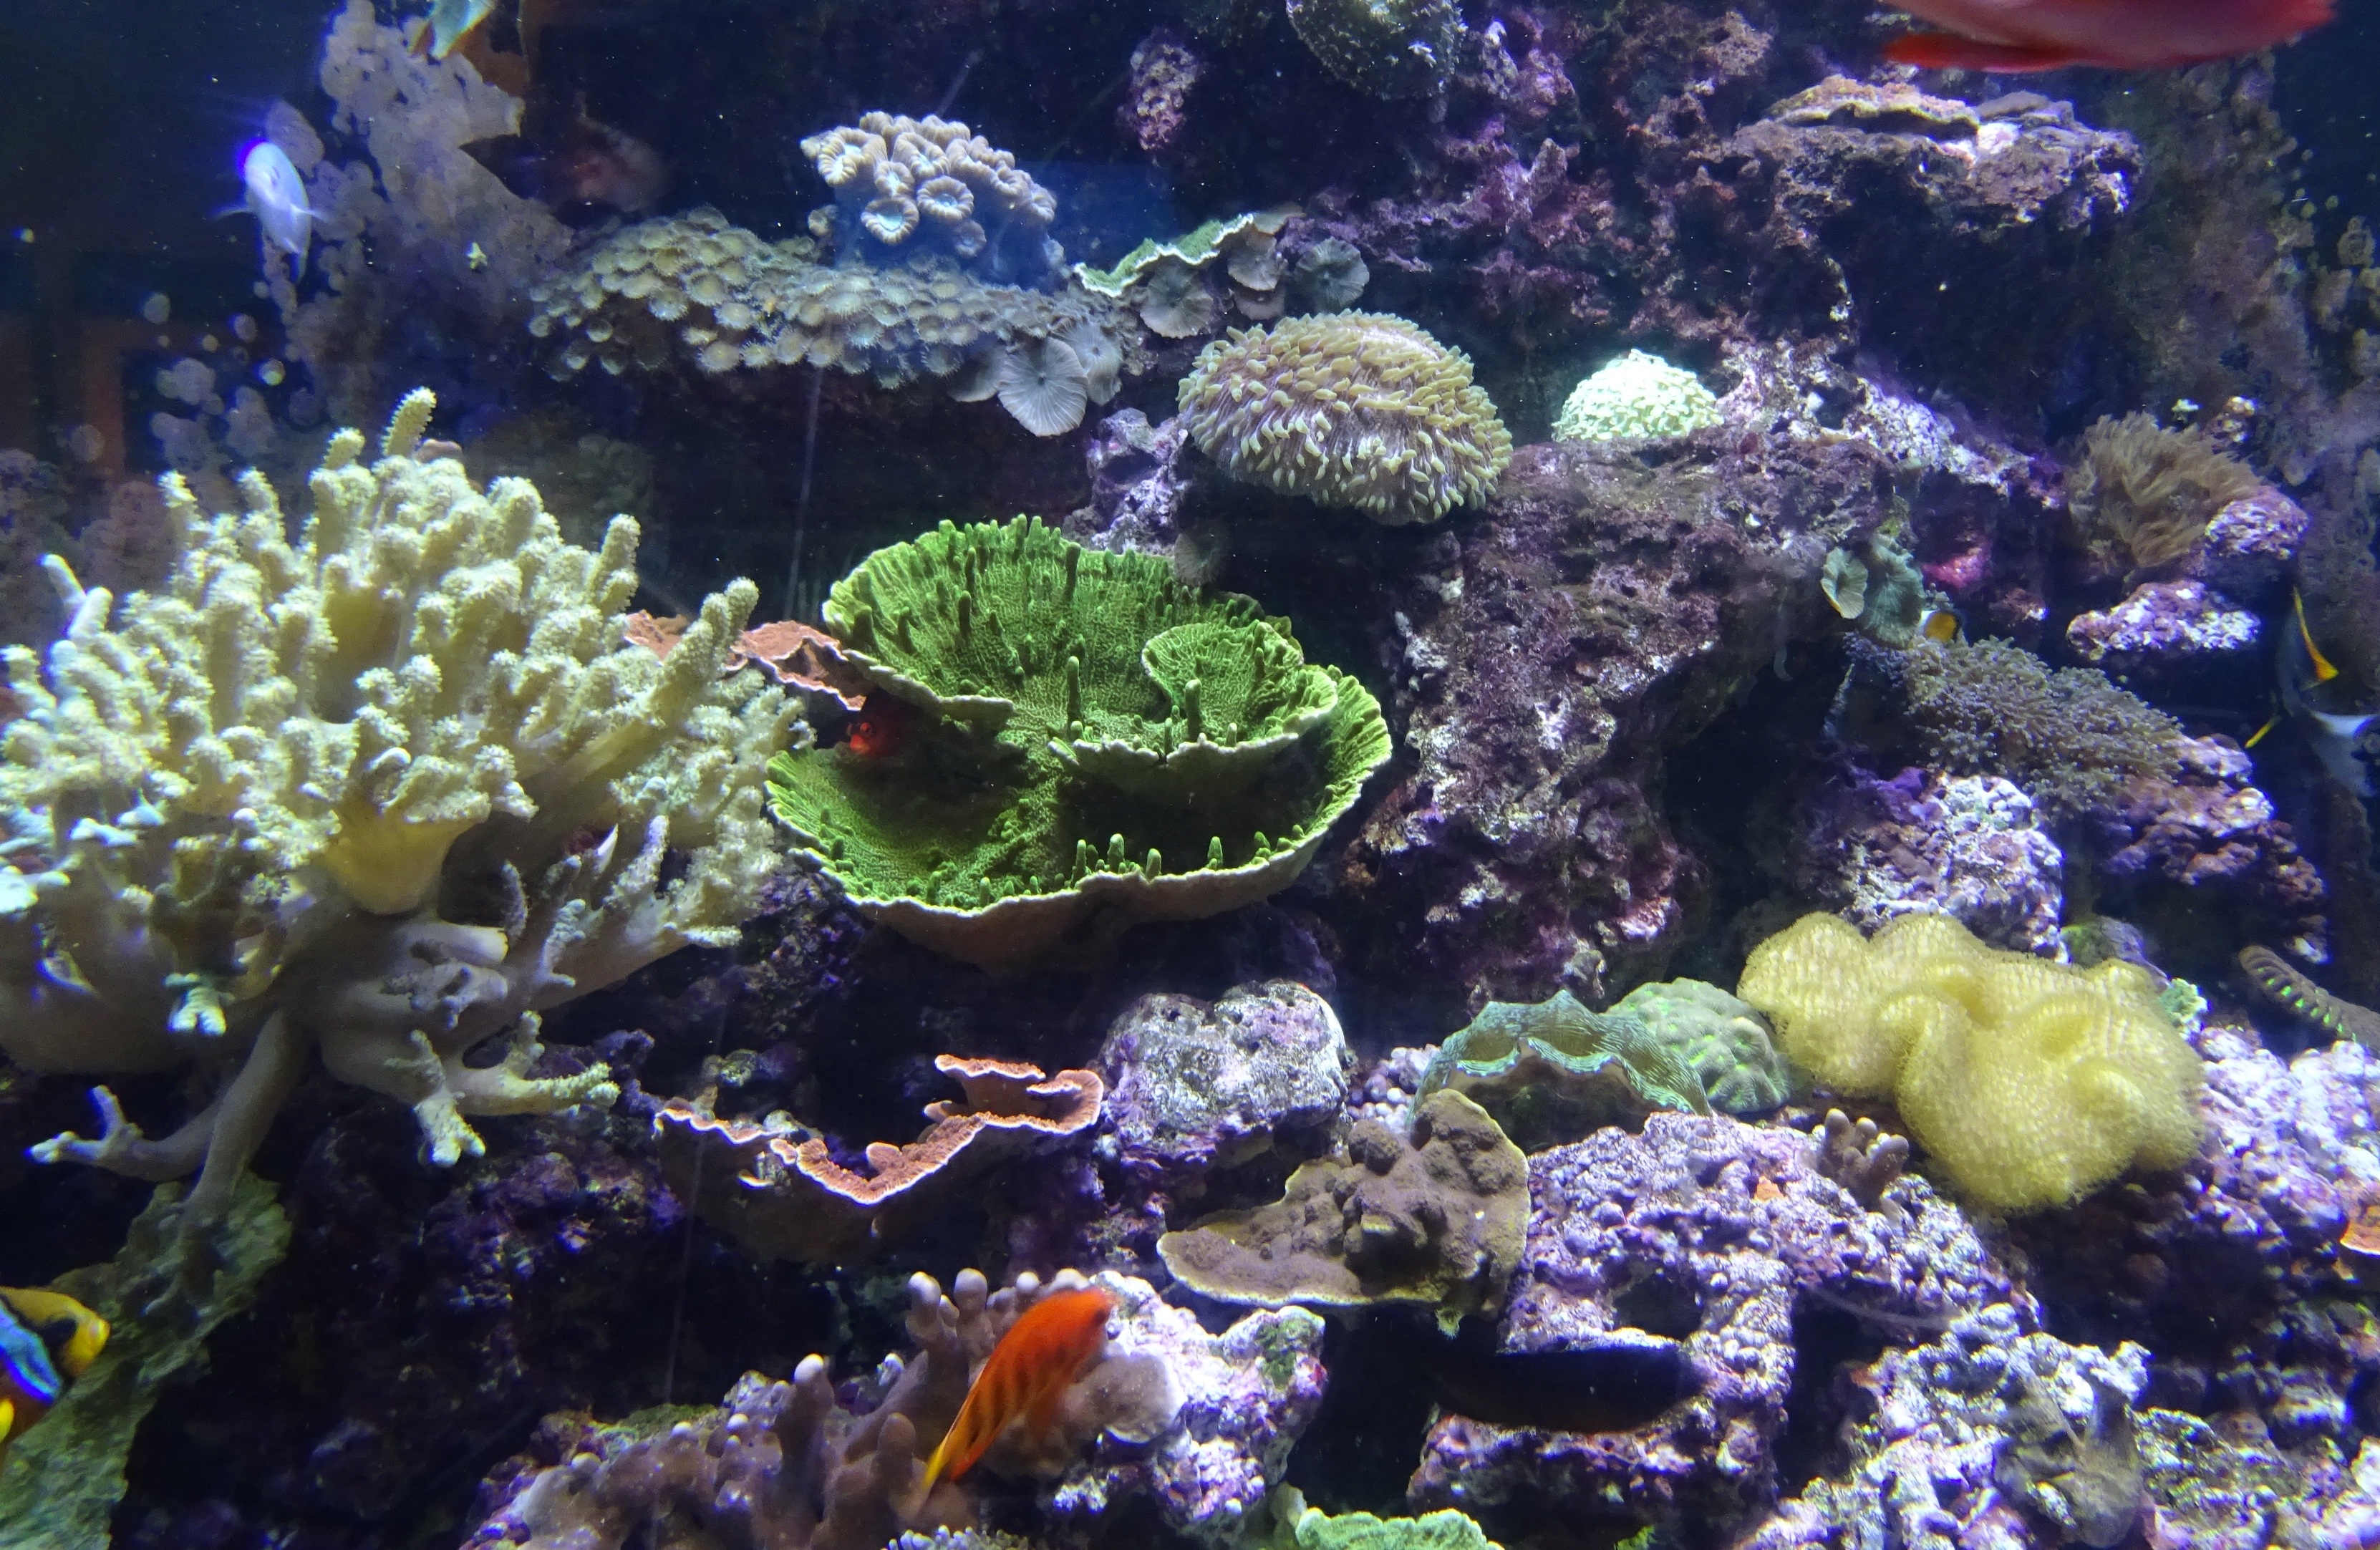
sea, water, ocean, san francisco, underwater, biology, usa, america, aquatic, fish, coral, swimming, coral reef, reef, aquarium, marine, exotic, habitat, sea urchin, organism, bay aquarium, natural environment, marine biology, coral reef fish, pomacentridae, freshwater aquarium, aquarium lighting